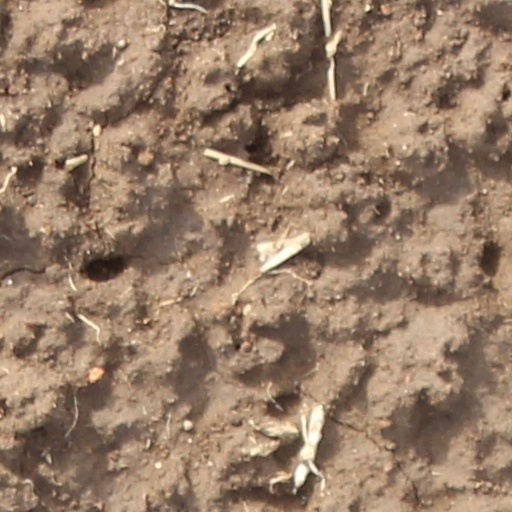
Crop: wheat